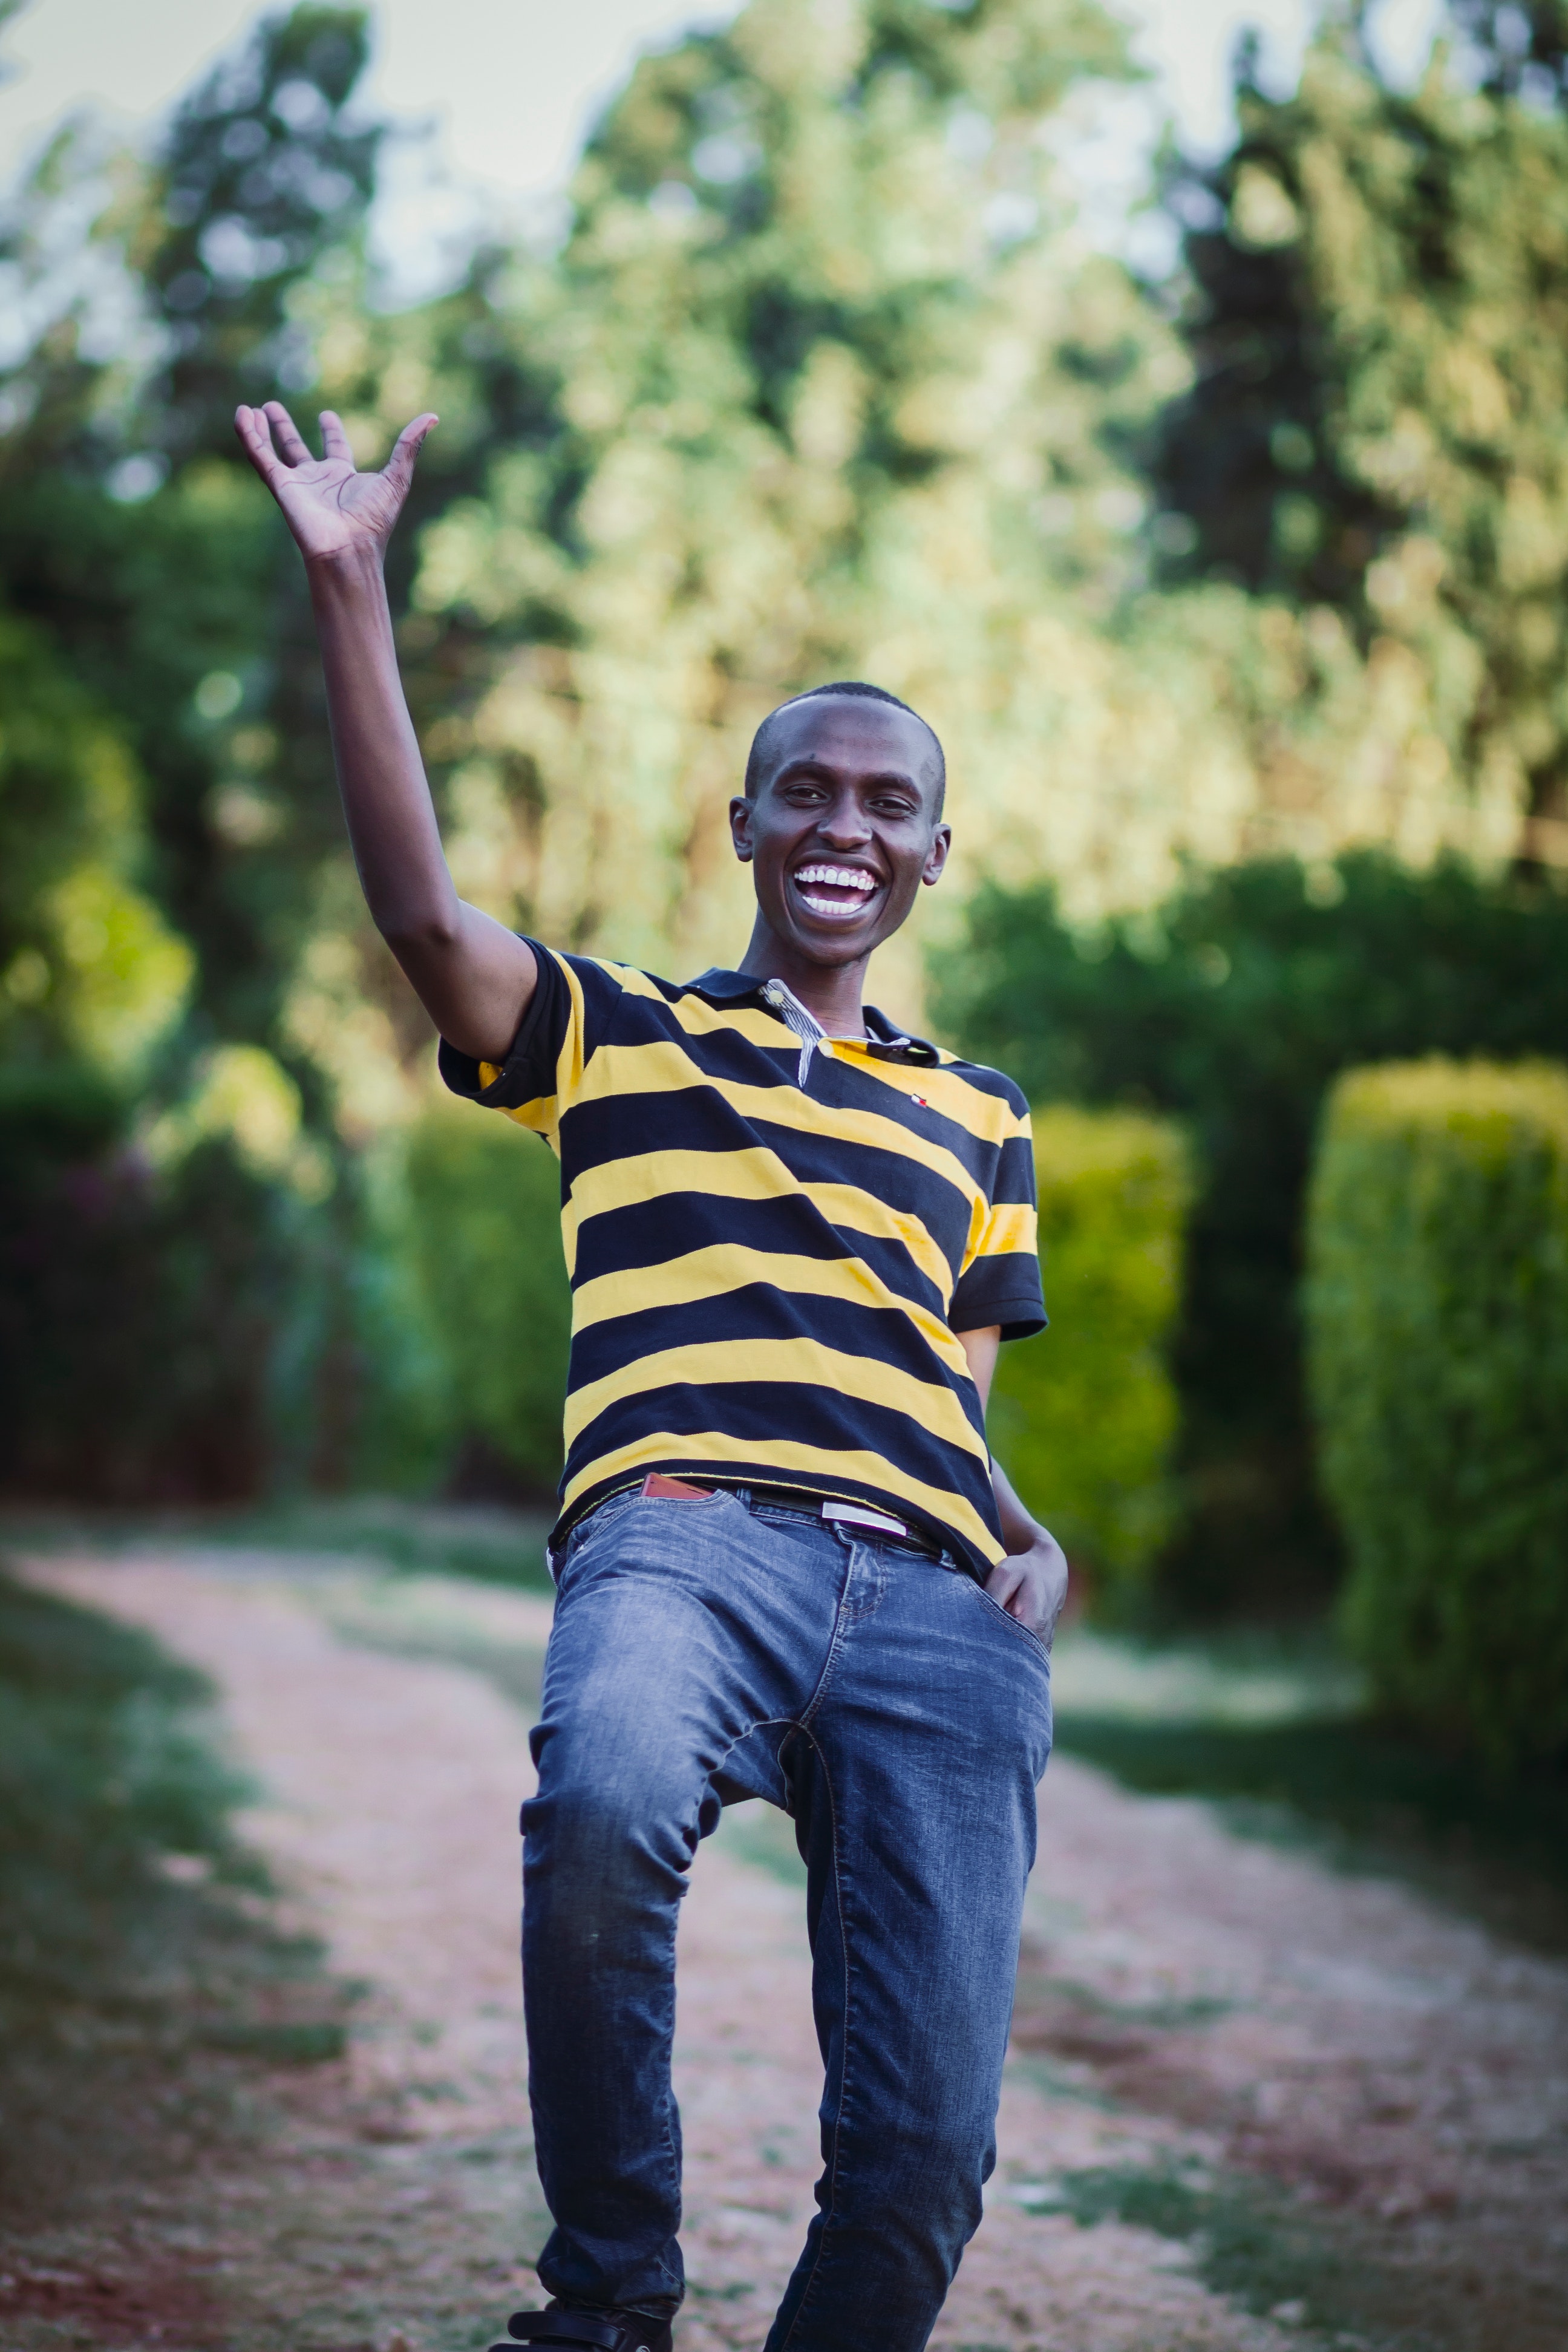
People in nature, photograph, yellow, standing, tree, cool, fun, jeans, photography, glasses, smile, photo shoot, happy, child, denim, recreation, portrait photography, plant, leisure, vacation, t shirt, gesture, style